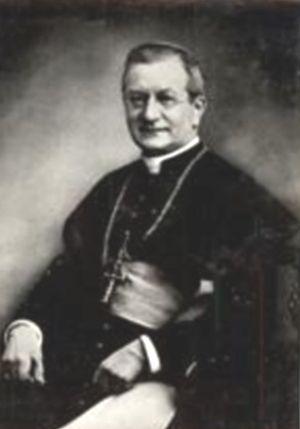
Johann Jakob von Hauck, né le 22 décembre 1861 à Miltenberg et mort le 23 janvier 1943 à Bamberg est un prélat catholique allemand qui fut archevêque de Bamberg de 1912 à sa mort.